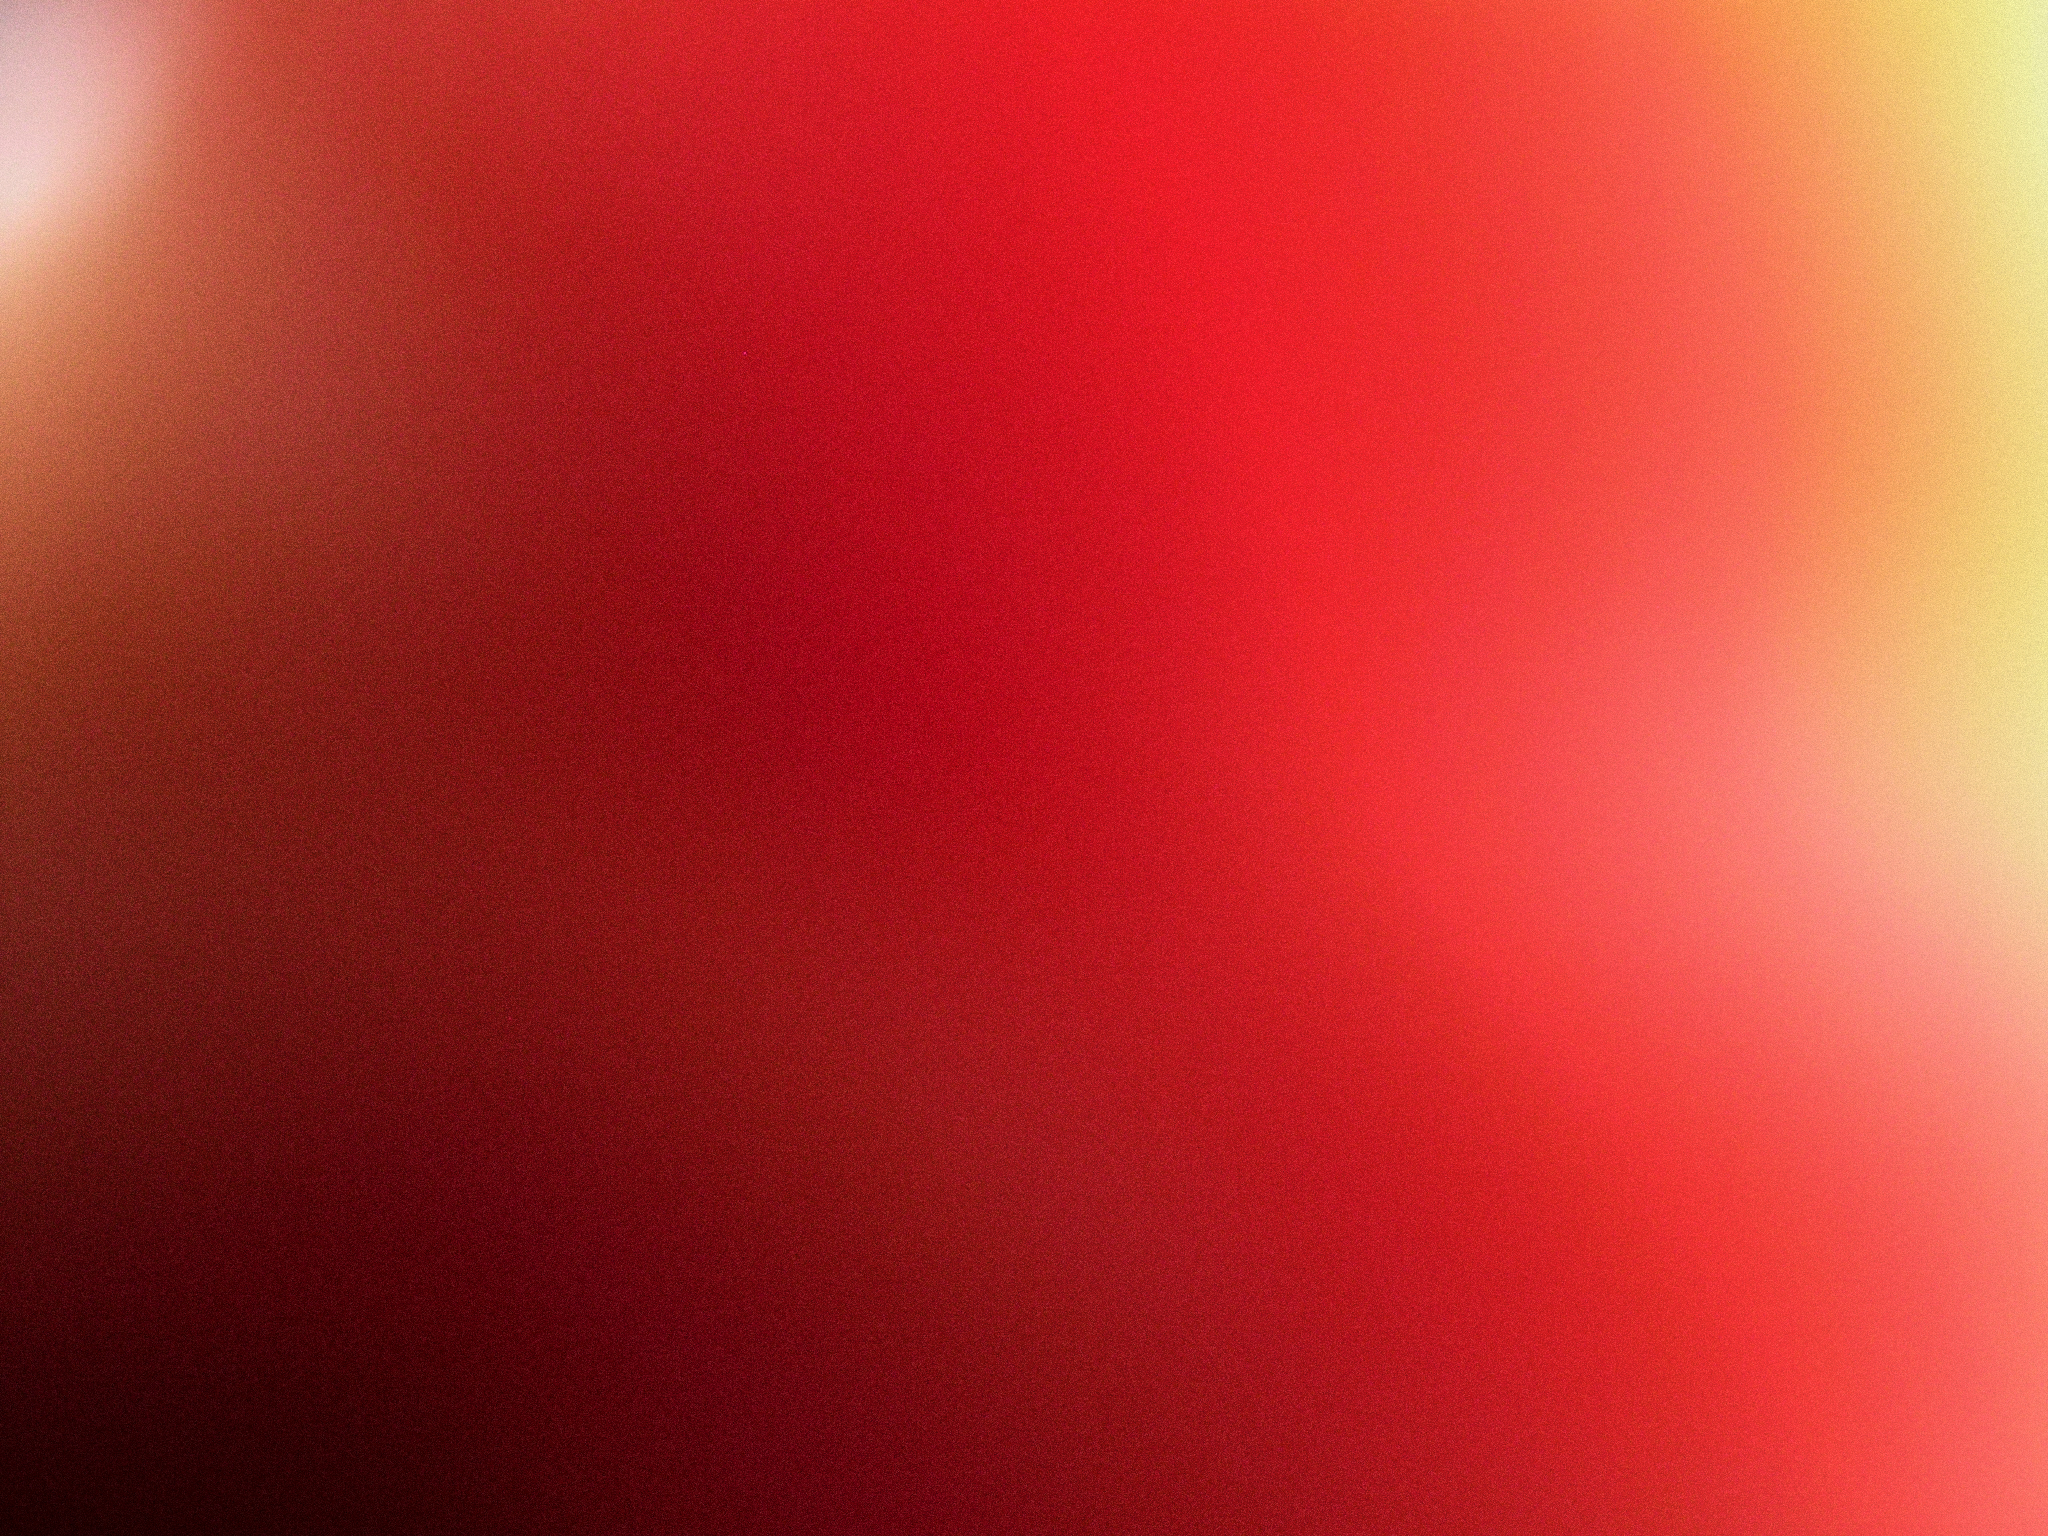
Colorfulness, red, carmine, magenta, maroon, coquelicot